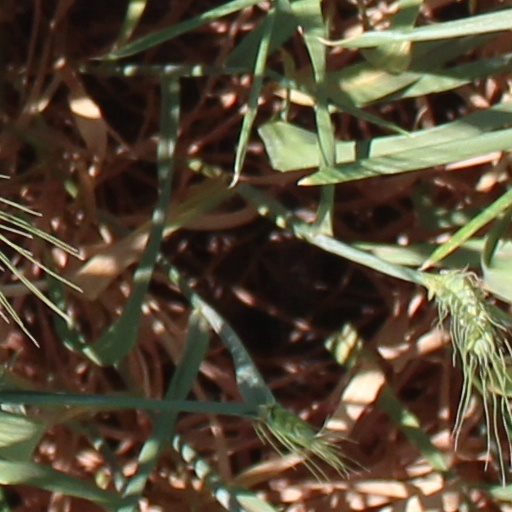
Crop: wheat